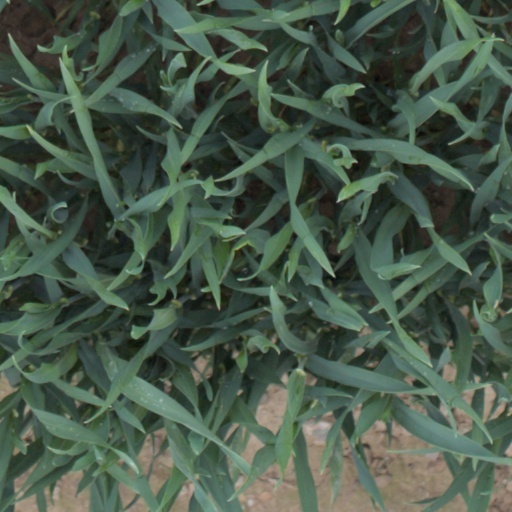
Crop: wheat